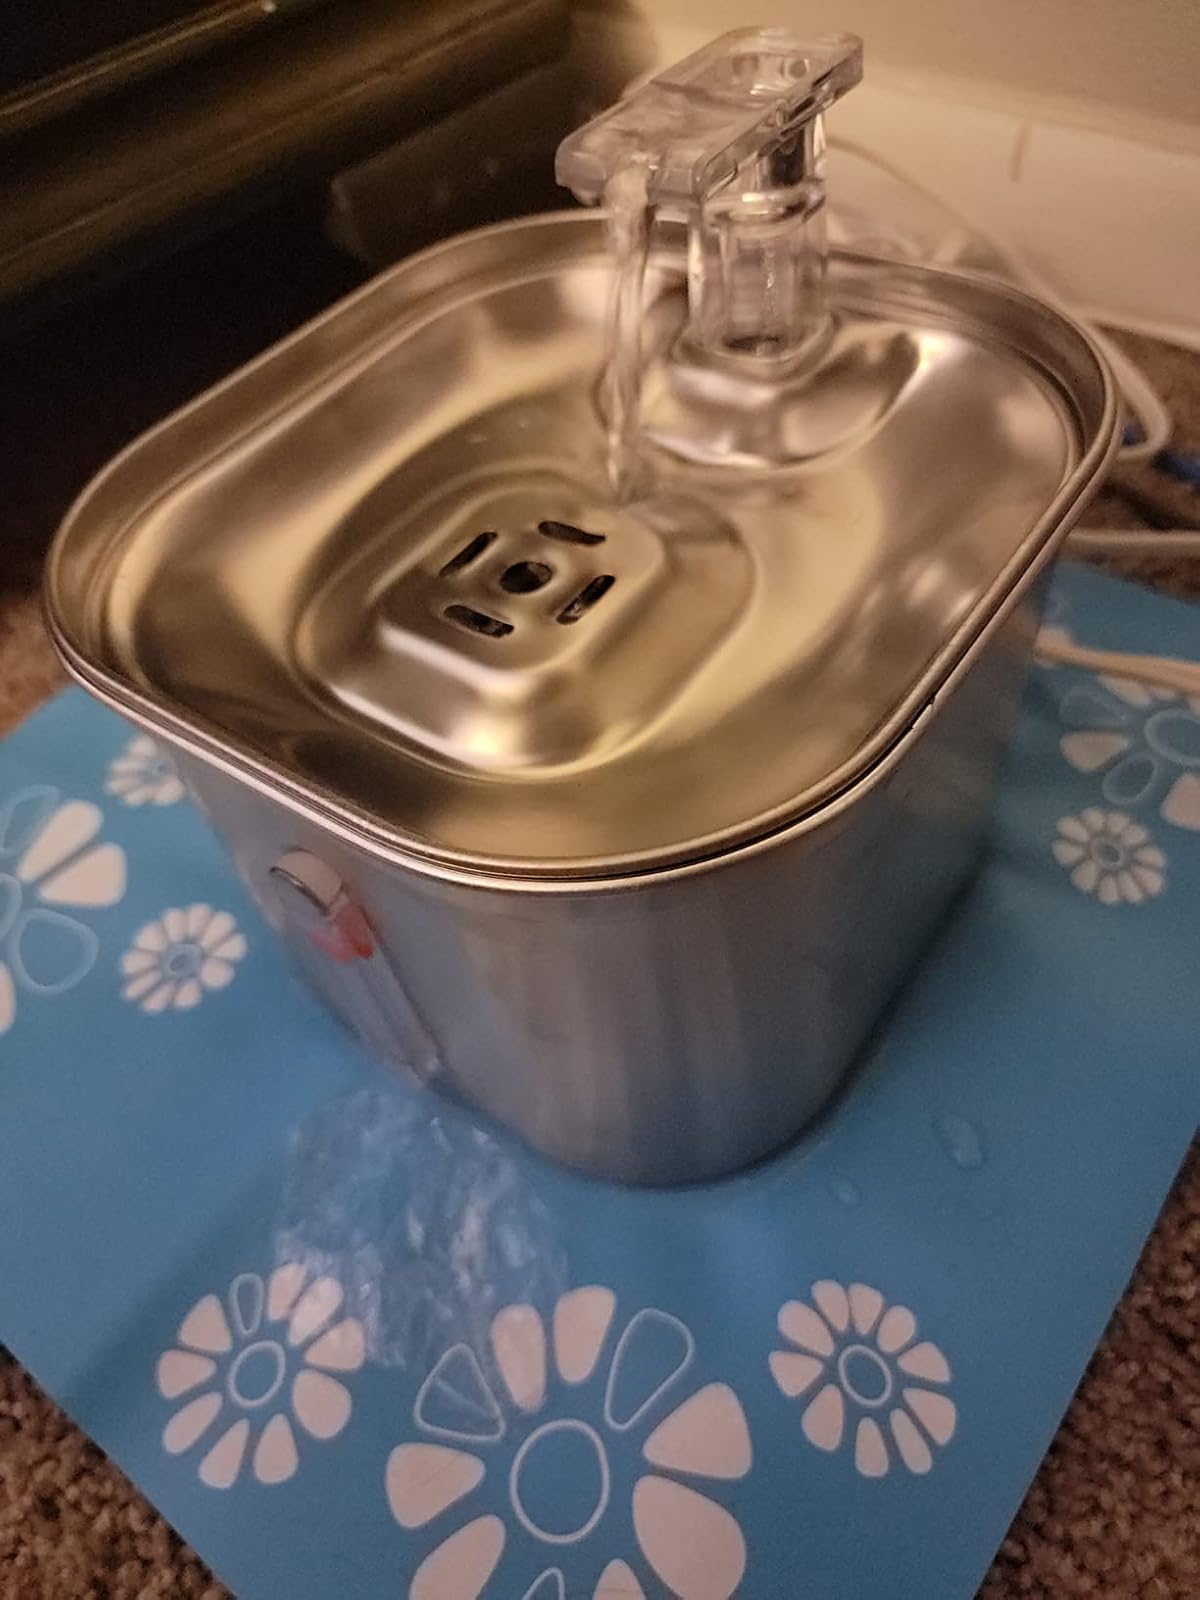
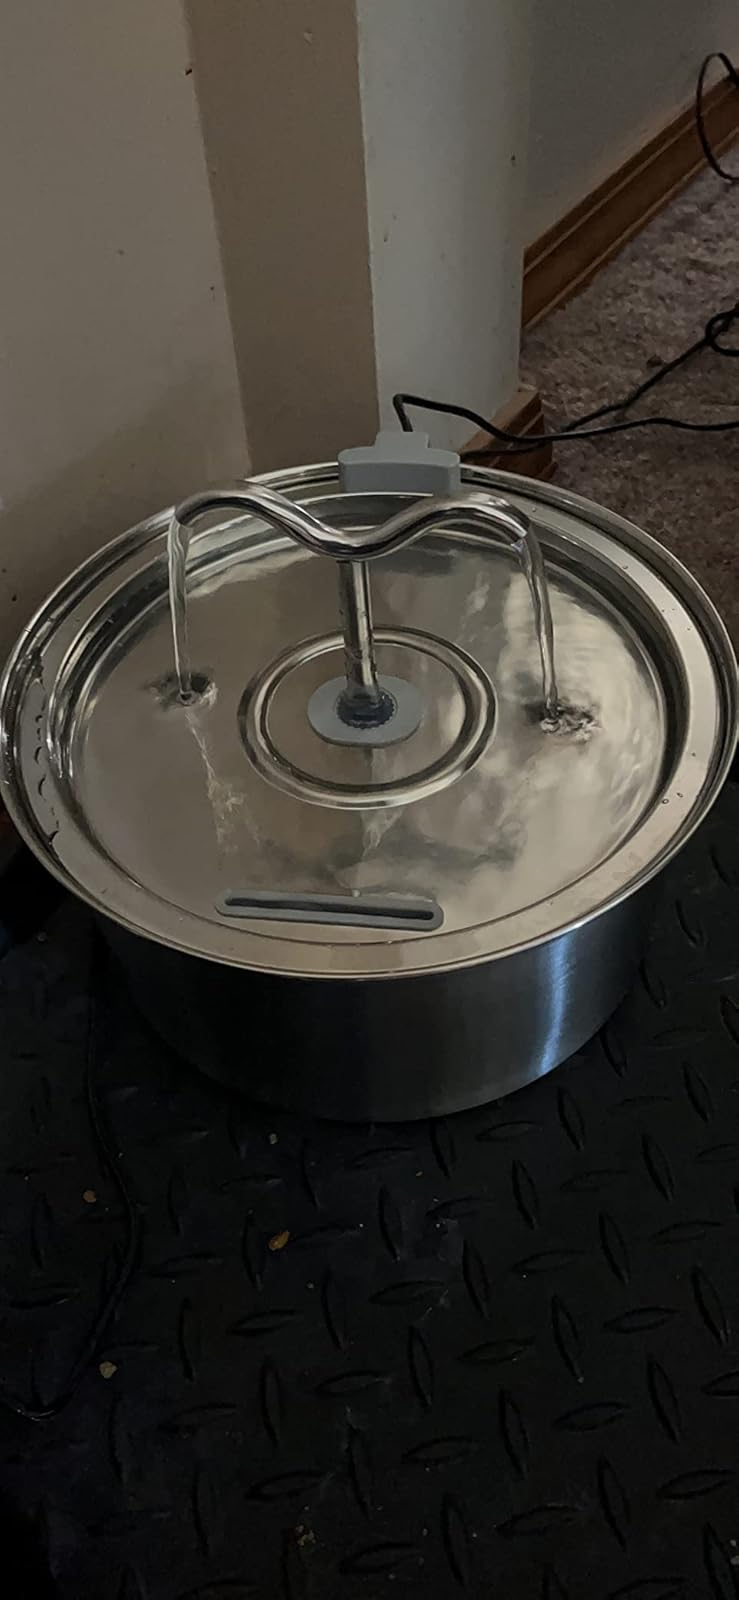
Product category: items_bowl
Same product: no